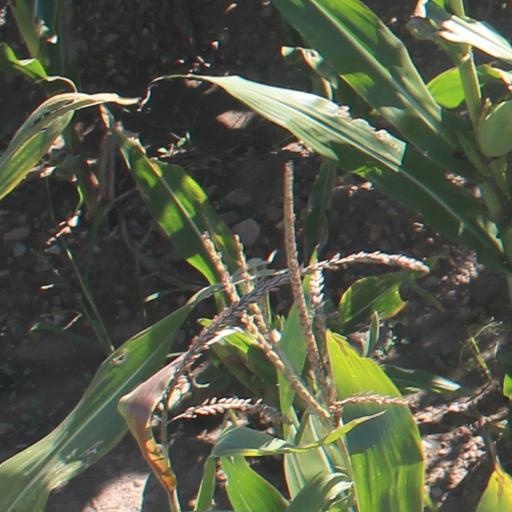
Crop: maize; corn